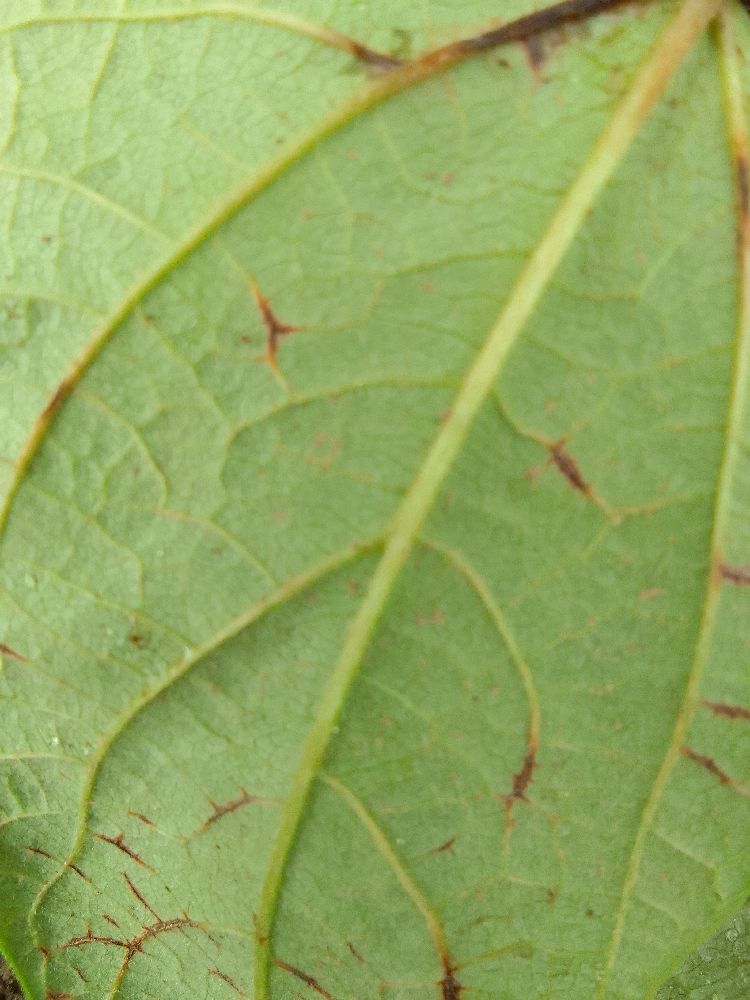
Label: anthracnose